Snooki

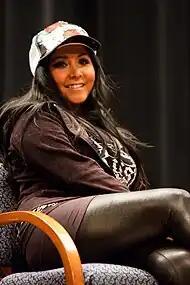
Snooki in 2010

MTV first introduced Snooki in "Is She Really Going Out with Him?", a show that focused on women dating obnoxious or arrogant men. Snooki and her boyfriend, Justin, appeared in episode 14, "Jerz Pud".